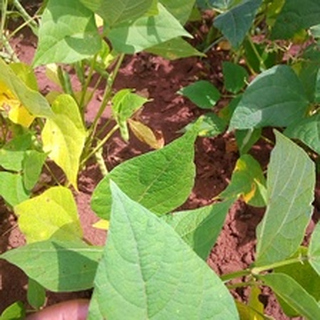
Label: healthy_bean